Universal basic income in the United Kingdom

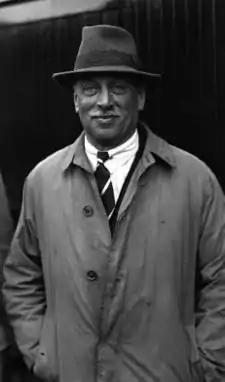

Even though basic income and related ideas had been proposed a few times before the 1920s (most notably Bertrand Russell in 1918), it was not until then that a social movement seems to have started around the idea. Valter Van Trier has described this movement, which started in United Kingdom, in his book "Every One a King".